Limay

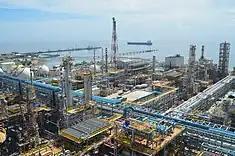
Petron Bataan Refinery

According to the Philippine Statistics Authority, the municipality has a land area of constituting of the total area of Bataan.